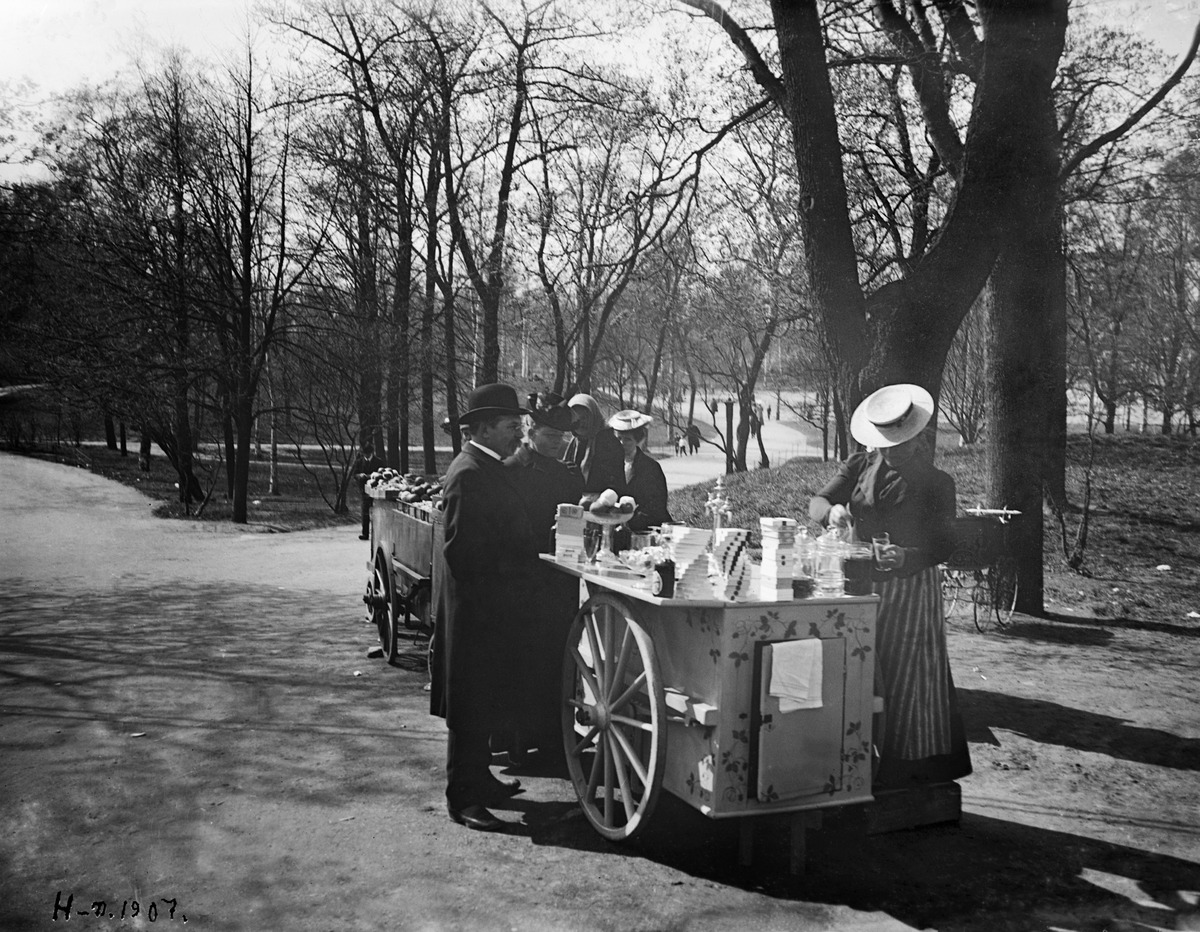
Helsingin Muinaismuistolautakunta  ja valokuvaaja Signe Brander "sunnuntairetkellä" katsastamassa kuvauskohteita
sisällön kuvaus: Helsingin Muinaismuistolautakunta  ja valokuvaaja Signe Brander "sunnuntairetkellä" katsastamassa kuvauskohteita. Virvokkeiden myyntikärryt Kaisaniemessä, keskellä professori Gustaf Nyström ja Signe Brander. mustavalkoinen
Kuvaaja: Hausen, Reinhold, valokuvaaja
Ajankohta: kuvausaika 1907
Paikka: Suomi, Uusimaa, Helsinki, Kluuvi Helsinki, Kaisaniemi
Aiheet: Brander, Signe, Helsingin kaupunki. Helsingin Muinaismuistolautakunta, Nyström, Gustaf, viheralueet puistot, juomat virvoitusjuomat, kioskit, museot, valokuvaus